Magnus Arvidsson (footballer)

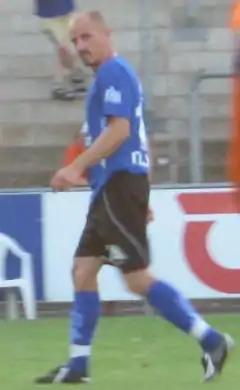
Arvidsson while at Halmstads BK

Lars Magnus Arvidsson (born 12 February 1973) is a Swedish former professional footballer who played as a forward. He is known for holding the record for the fastest hat-trick ever.